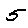
Label: 5